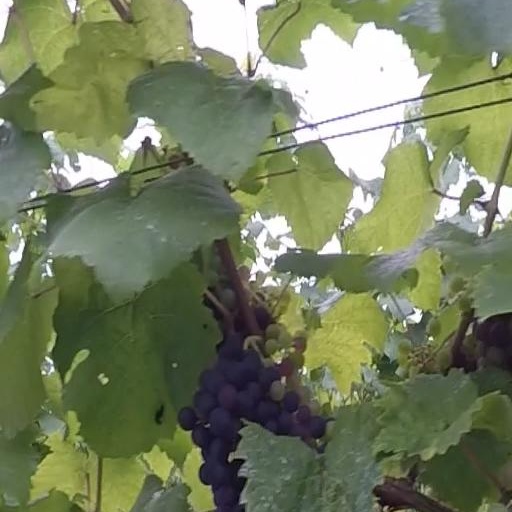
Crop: grape